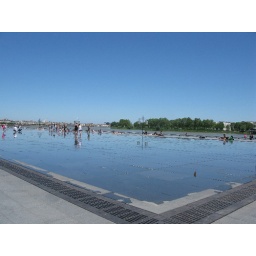
The water mirror down by the river in Bordeaux